Karamat Ali Jaunpuri

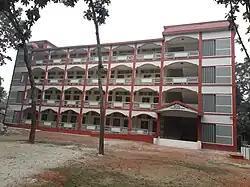
Sayedpur Karamatia Madrasa

During his travels in Rangpur in 1873, Jaunpuri fell ill and subsequently died on 2 Rabi' al-Thani 1290 AH (30 May 1873 CE). He was buried near the Munshipara Jame Mosque in Rangpur.